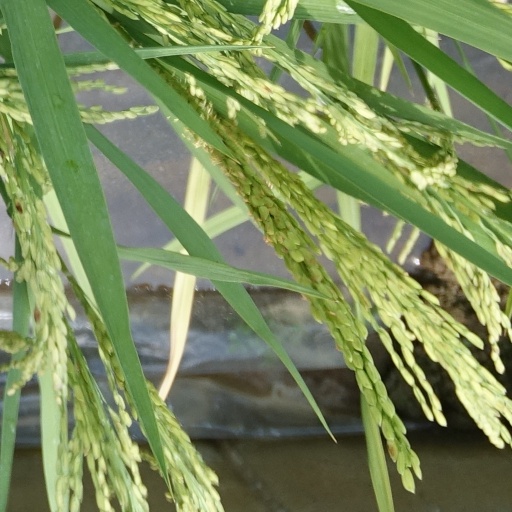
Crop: rice